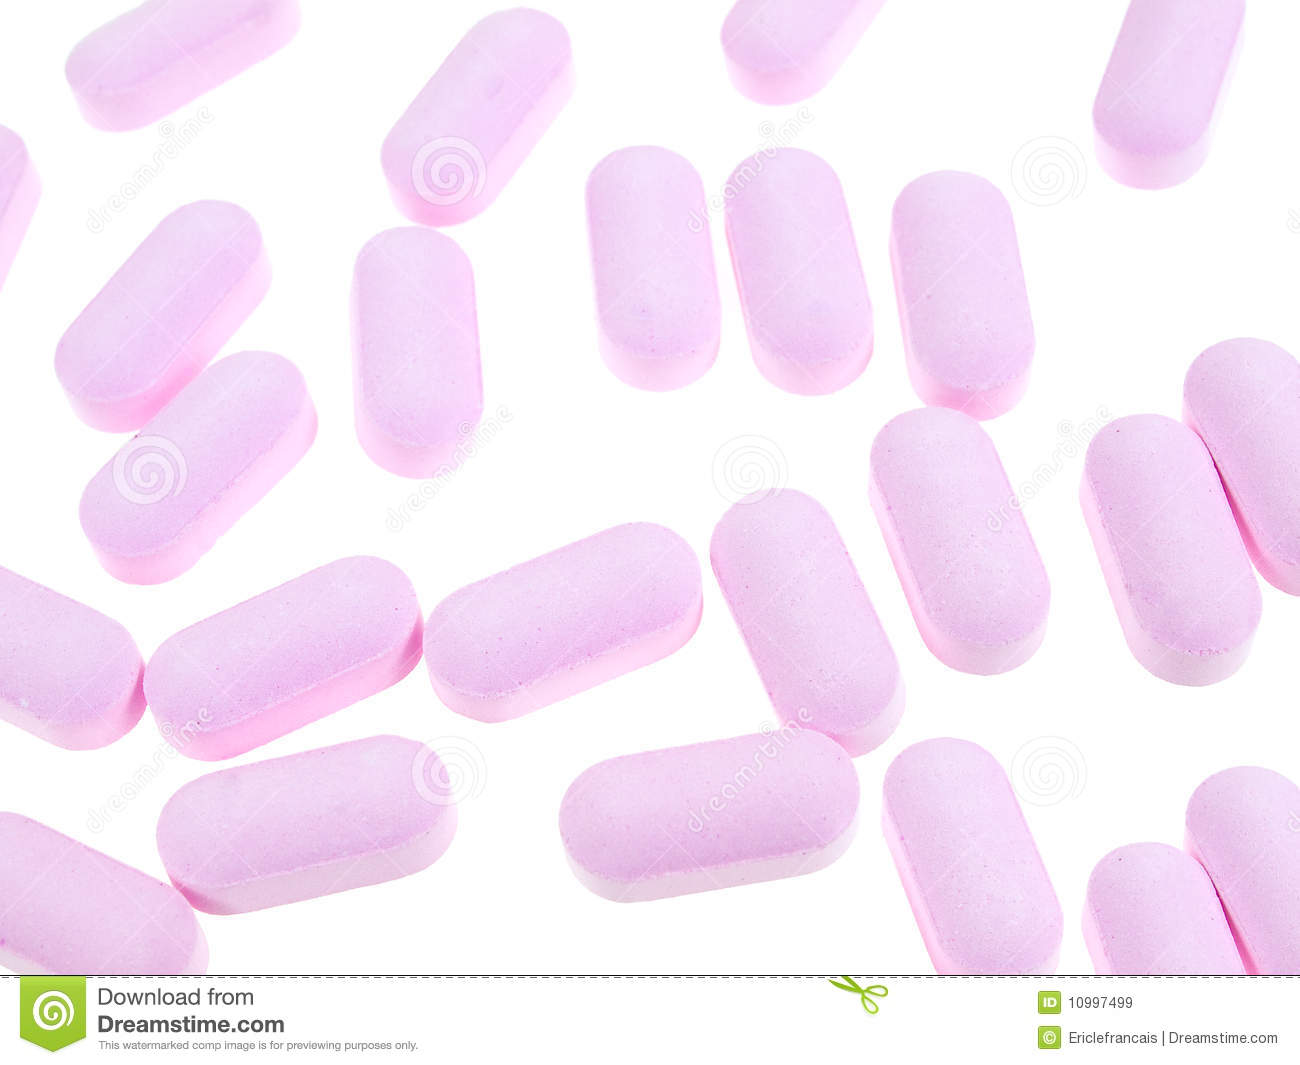
Label: plastic